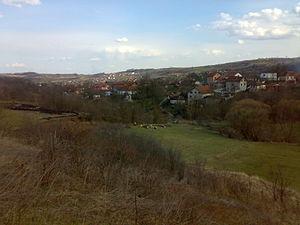
Šašilovac est un village de Serbie situé sur le territoire de la Ville de Kruševac, district de Rasina. Au recensement de 2011, il comptait 372 habitants.